Achille Devéria

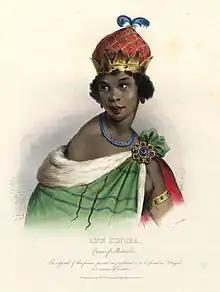
Hand colored lithograph of the woman known as 'Queen Ginga' in Portugal. Her name was Nzinga Mbande, although her name when converting to Christianity was 'Ana de Sousa'. Drawing from the collection of the National Portrait Gallery in London.

In 1849 Devéria was appointed director of the Bibliothèque Nationale's department of engravings and assistant curator of the Louvre's Egyptian department. In the following years, he taught drawing and lithography to his son, Théodule Devéria, and both worked on a family portrait album from 1853 until his death. They applied ink wash to several of the portraits in the album, possibly in preparation for printing lithographs from the photographs. The album photographs by Théodule Devéria are dated 1854.